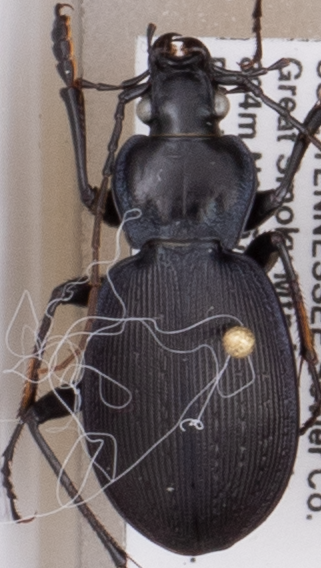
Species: Carabus goryi
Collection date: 2018-09-04
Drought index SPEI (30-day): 0.17
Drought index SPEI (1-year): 0.786
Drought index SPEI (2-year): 0.438